Marguerite Georges

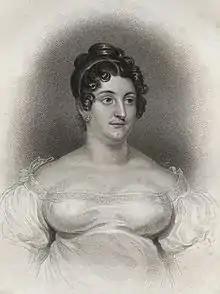
Mademoiselle Georges

Marguerite Georges (c. 1787–1867) was a French stage actress. She was one of the most famous French actresses of her time. She is also known for her affair with Napoleon, but also claimed to have had an affair with the Duke of Wellington, a claim which is considered probable by some historians. Others refute these claims. She published under the name Marguerite-Josephine Weimer George.